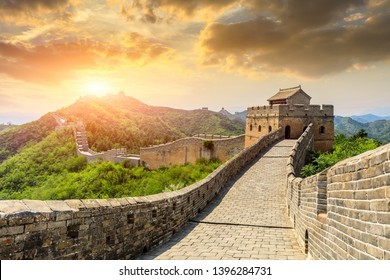
Landmark: Great Wall of China